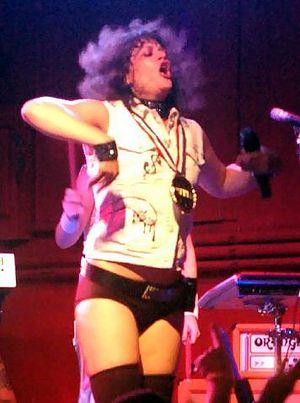
Merrill Beth Nisker, dite Peaches /piːt͡ʃɪz/, est une chanteuse de rock née en 1966 à Toronto.